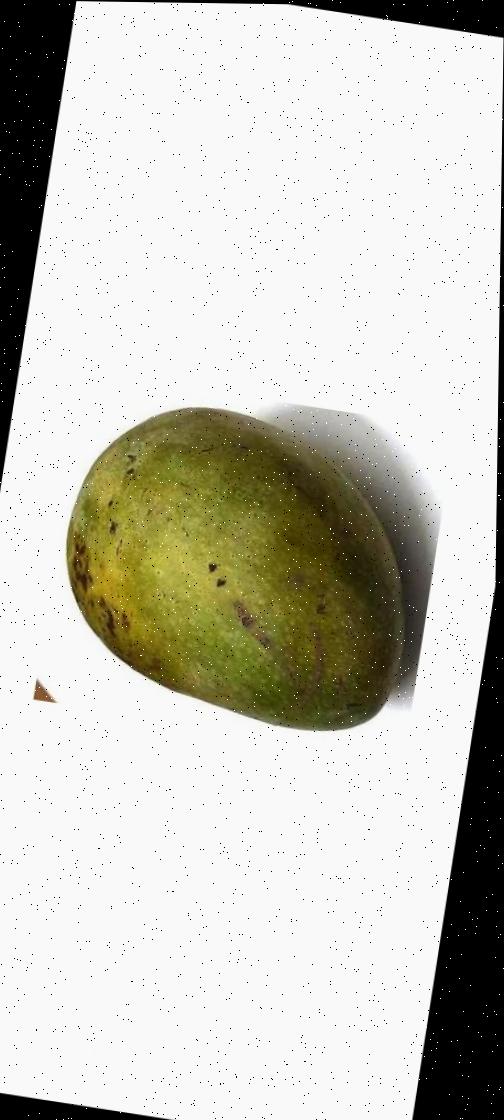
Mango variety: Fazli Classic